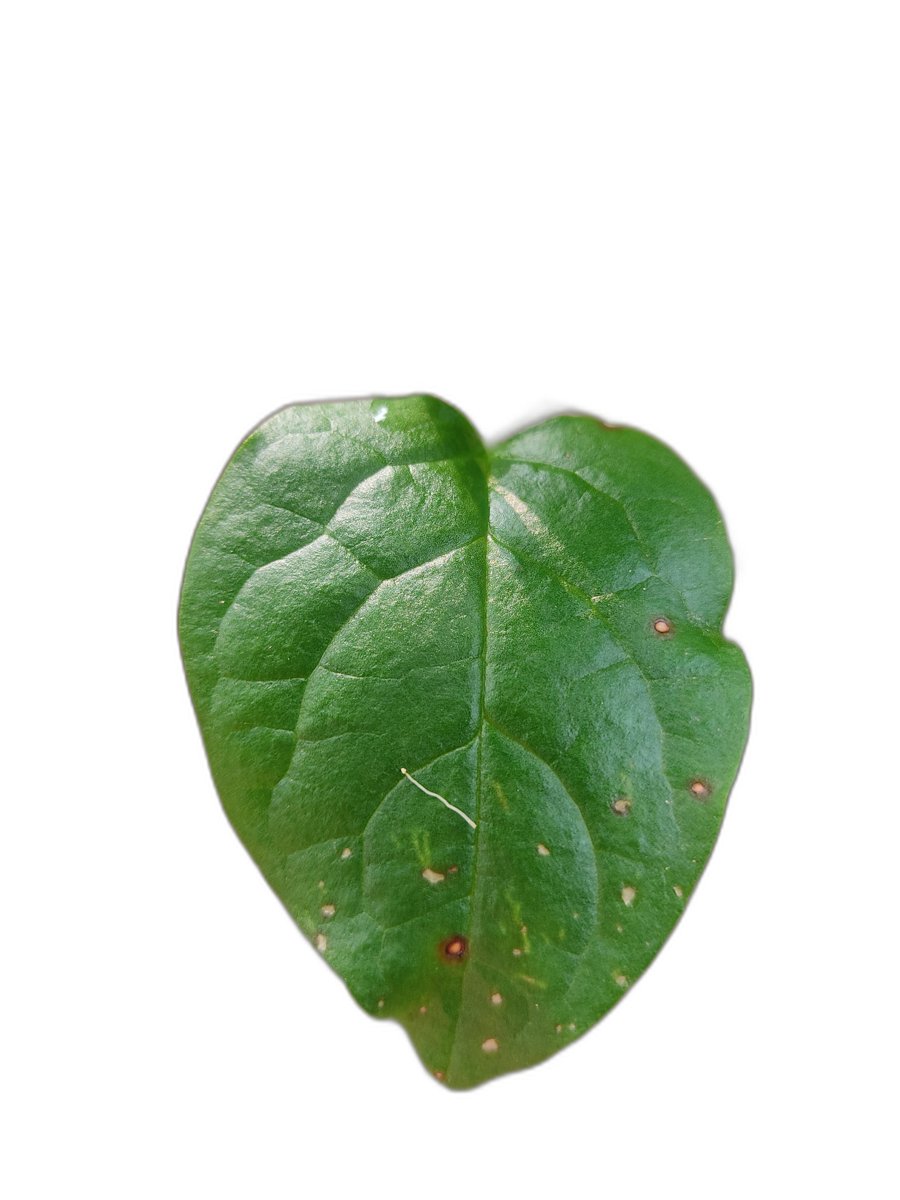
Label: Bacterial-Spot